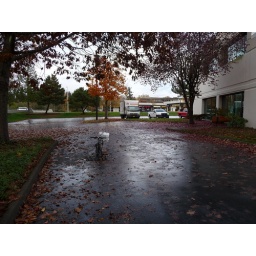
A bike eating storm drain lurks in the shadows...